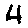
Label: 4